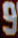
Number: 9